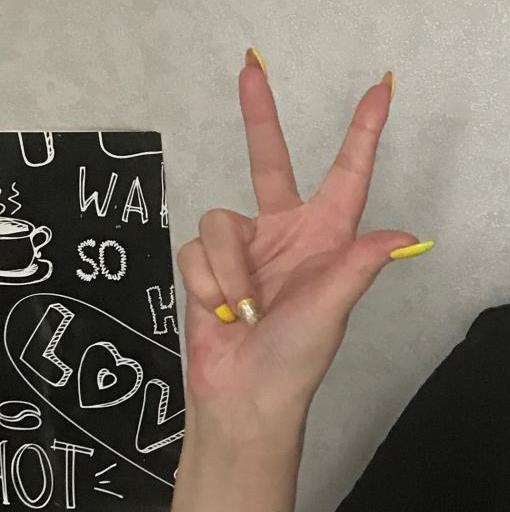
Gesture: three2